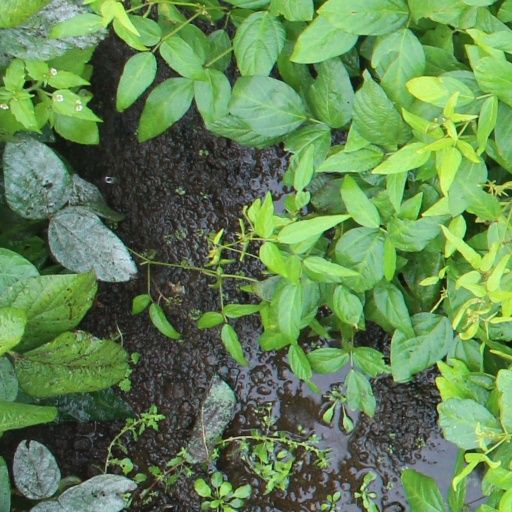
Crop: soybean